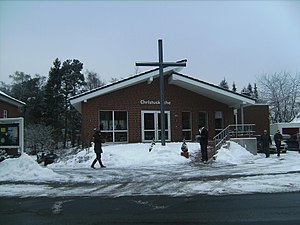
Buchholz in der Nordheide
Kirke i Buchholz in der Nordheide
Buchholz in der Nordheide er den største by i i Landkreis Harburg i den tyske delstat Niedersachsen. Den ligger ca. 25 km sydvest for Hamburg, omkring 120 km nord for Hannover og omkring 80 km nordøst for Bremen.